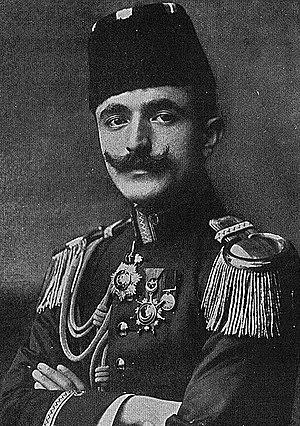
Les Jeunes-Turcs étaient un parti politique nationaliste, moderniste et réformateur ottoman, officiellement connu sous le nom de Comité Union et Progrès, dont les chefs ont mené une rébellion contre le sultan Abdülhamid II, planifié le génocide arménien et mis en œuvre la turquification de l'Anatolie.
Ismail Enver, connu par les Européens pendant sa carrière politique sous les noms d'Enver Pacha ou Enver Bey, était un officier militaire turc. Il a été l'un des chefs de la révolution Jeunes-Turcs, puis ministre de la Guerre de l'Empire ottoman durant la Première Guerre mondiale.
Le nationalisme arabe est une réclamation de l'héritage commun au monde arabe, selon laquelle tous les Arabes sont unis par une histoire, une culture et une langue commune.